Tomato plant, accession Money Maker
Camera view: horizontal (90 deg, fisheye); turntable rotation: 330 degrees
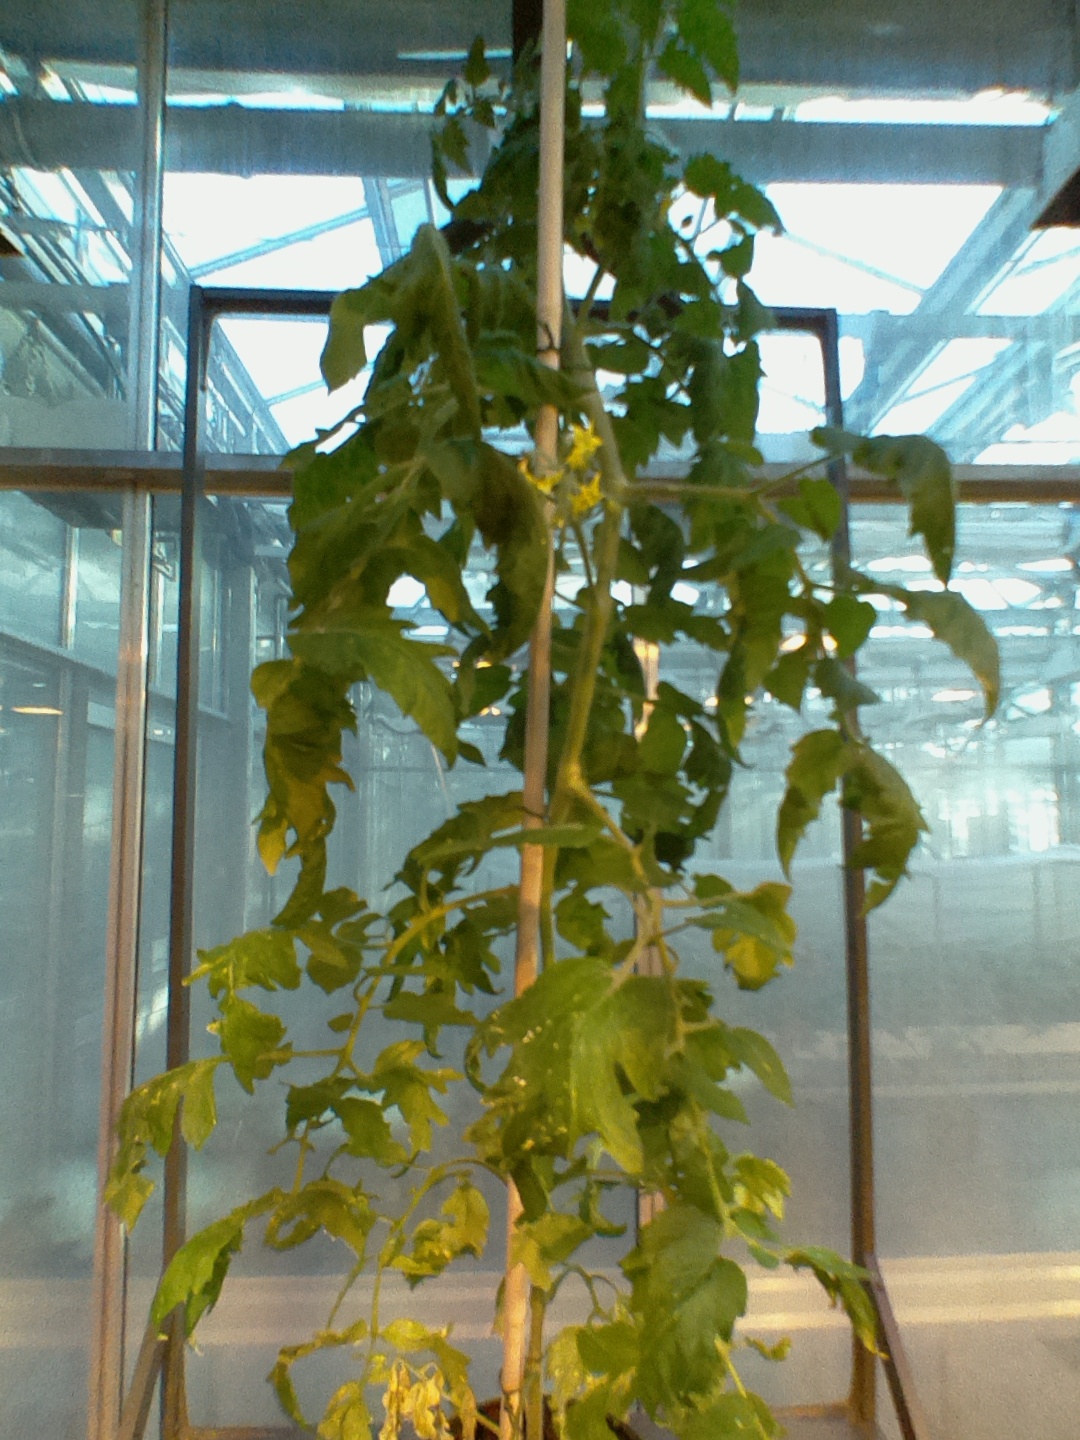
BBCH growth stage 70: Fruits at the main stem or branches visibles